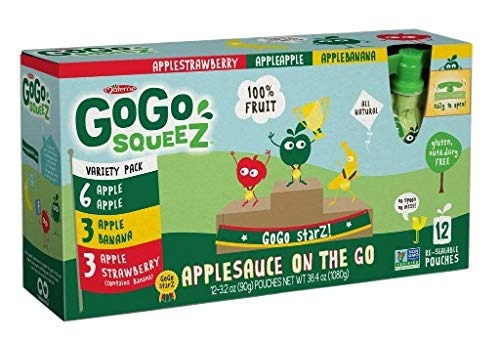
Item Name: GoGo SqueeZ Variety Pack On the Go Apple Sauce, 3.2 Ounce -- 72 per case.
Product Description: GoGo SqueeZ Variety Pack On the Go Apple Sauce, 3.2 Ounce -- 72 per case. 100 Percent natural, healthy snacking All GoGo squeeZ products are made with nothing but goodness inside. Thats Goodness on the Go! 6 Apple Apple, 3 Apple Banana, 3 Apple Strawberry, Kosher
Value: 72.0
Unit: Count

Price: 27.135